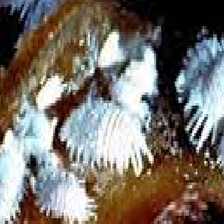
Label: mealybug_infestation